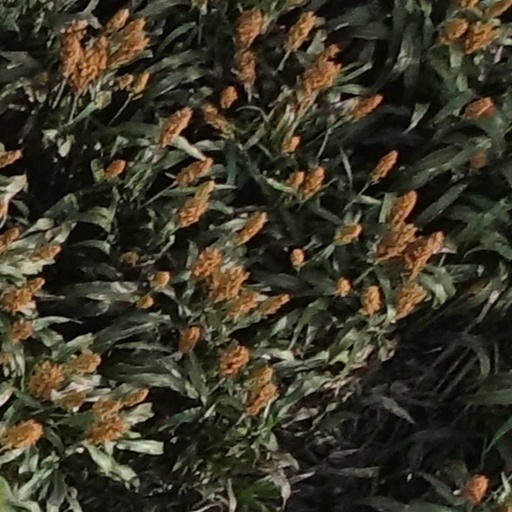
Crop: sorghum